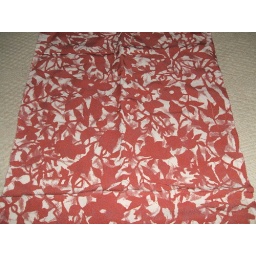
flower patterned kimono silk in brownish red shades